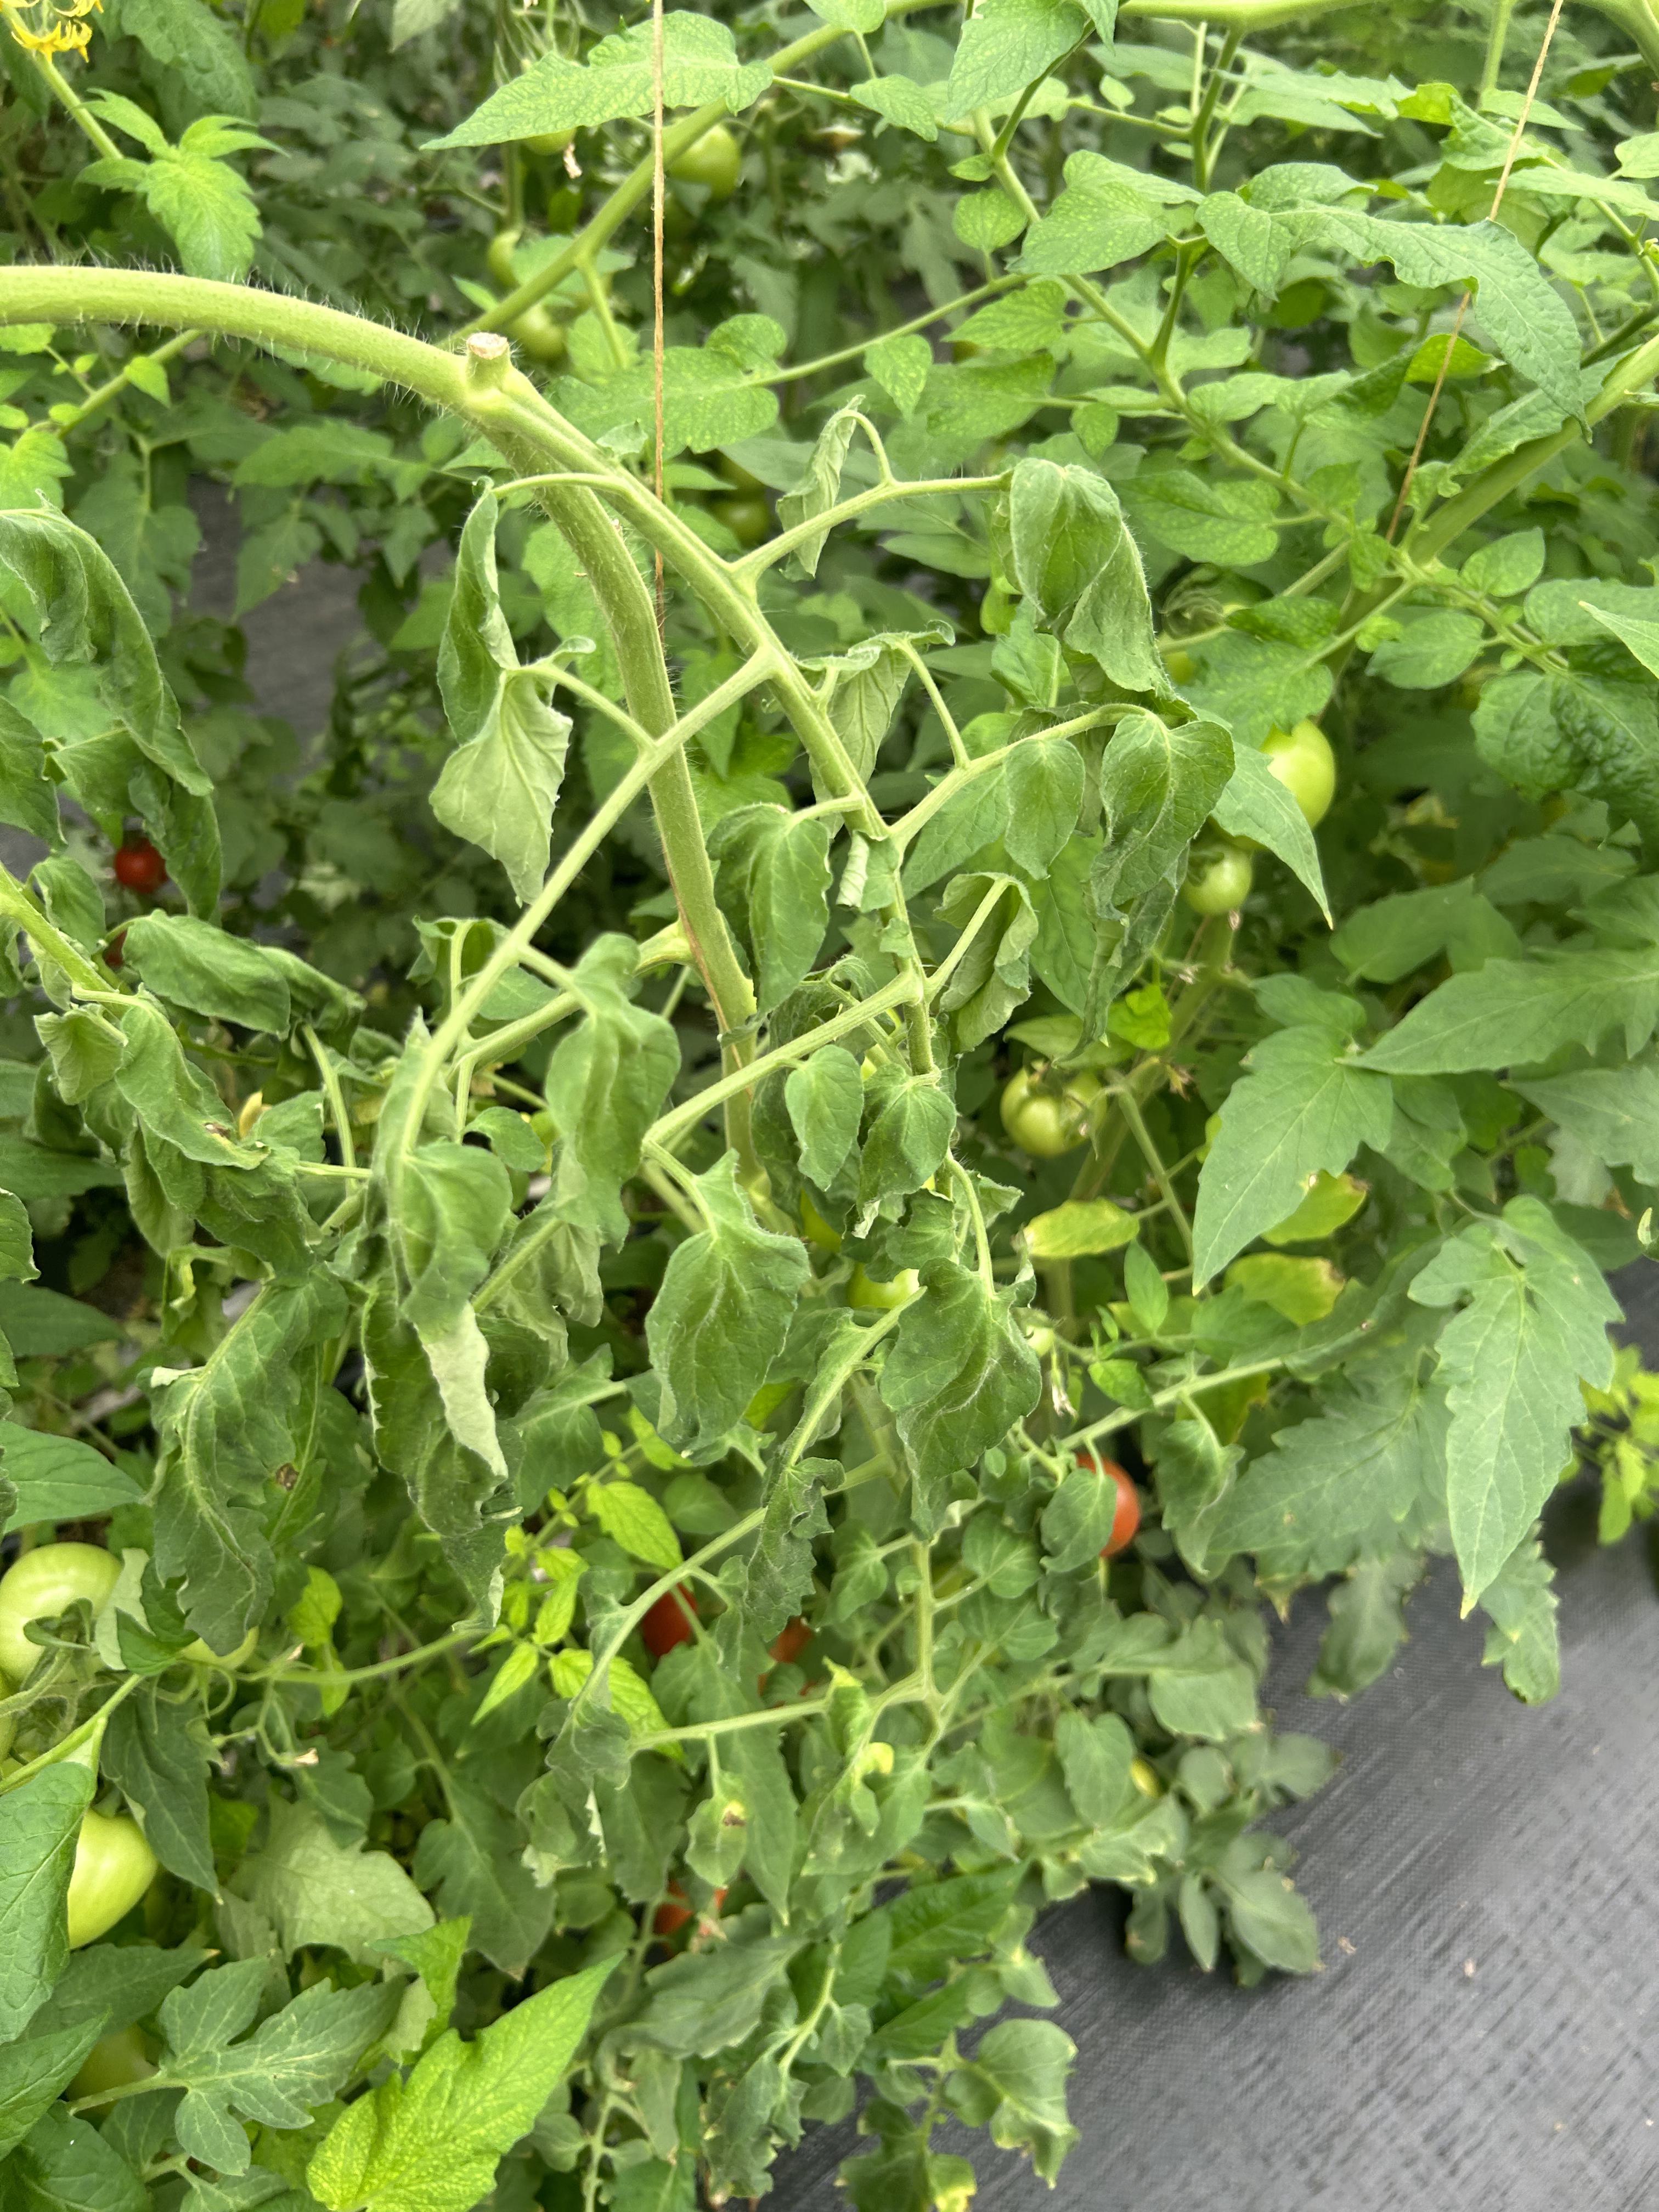
Disease: Wilt